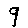
Label: 9